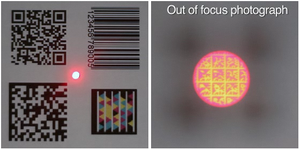
Un bokode (en rouge) entouré par quatre code-barres plus classiques pour comparaison. À gauche avec une mise au point ordinaire, à droite avec mise au point sur l'infini (Out of focus photograph) qui permet de visualiser le contenu du bokode.
Un bokode est un type de code-barres bidimensionnels qui contient plusieurs centaines de fois plus d'informations qu'un code-barres simple. Ce système, dont le nom est issu d'un jeu sur les mots bokeh et code-barres, a été développé par une équipe du MIT. De forme circulaire et pourvu d'un diamètre de 3 mm, le bokode est plus petit qu'un code-barres simple. Il est constitué d'une LED, recouverte d'un masque et d'une lentille. Cette nouvelle forme de code-barres est lisible sous différents angles et à 4 mètres de distance par un téléphone mobile équipé d'un capteur vidéo. Le coût de production est élevé étant donné le besoin en énergie d'une LED, mais il existe des prototypes qui reposent simplement sur la réflexion de la lumière.